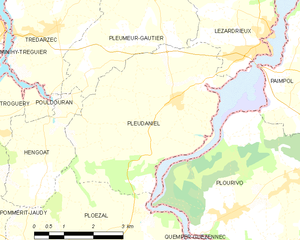
Pleudaniel [plødanjɛl] est une commune française située dans le département des Côtes-d'Armor, en région Bretagne.